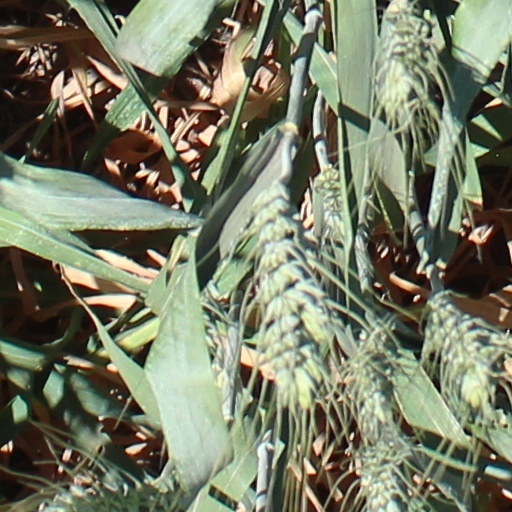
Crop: wheat